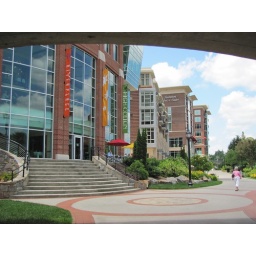
The bridge above goes over the river and the walkway.